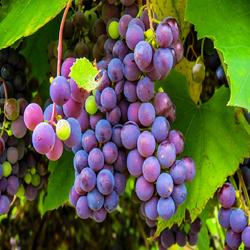
Label: Grapes